No. 44 Squadron IAF

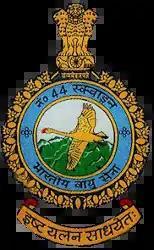

No. 44 Squadron is a unit of the Indian Air Force assigned to Maintenance Command. The Squadron participates in operations involving air, land and air-drop of troops, equipment, supplies, and support or augment special operations forces, when appropriate.